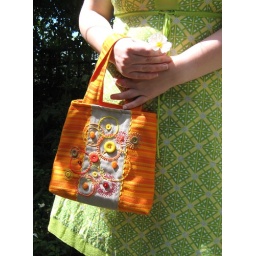
orange bag in garden